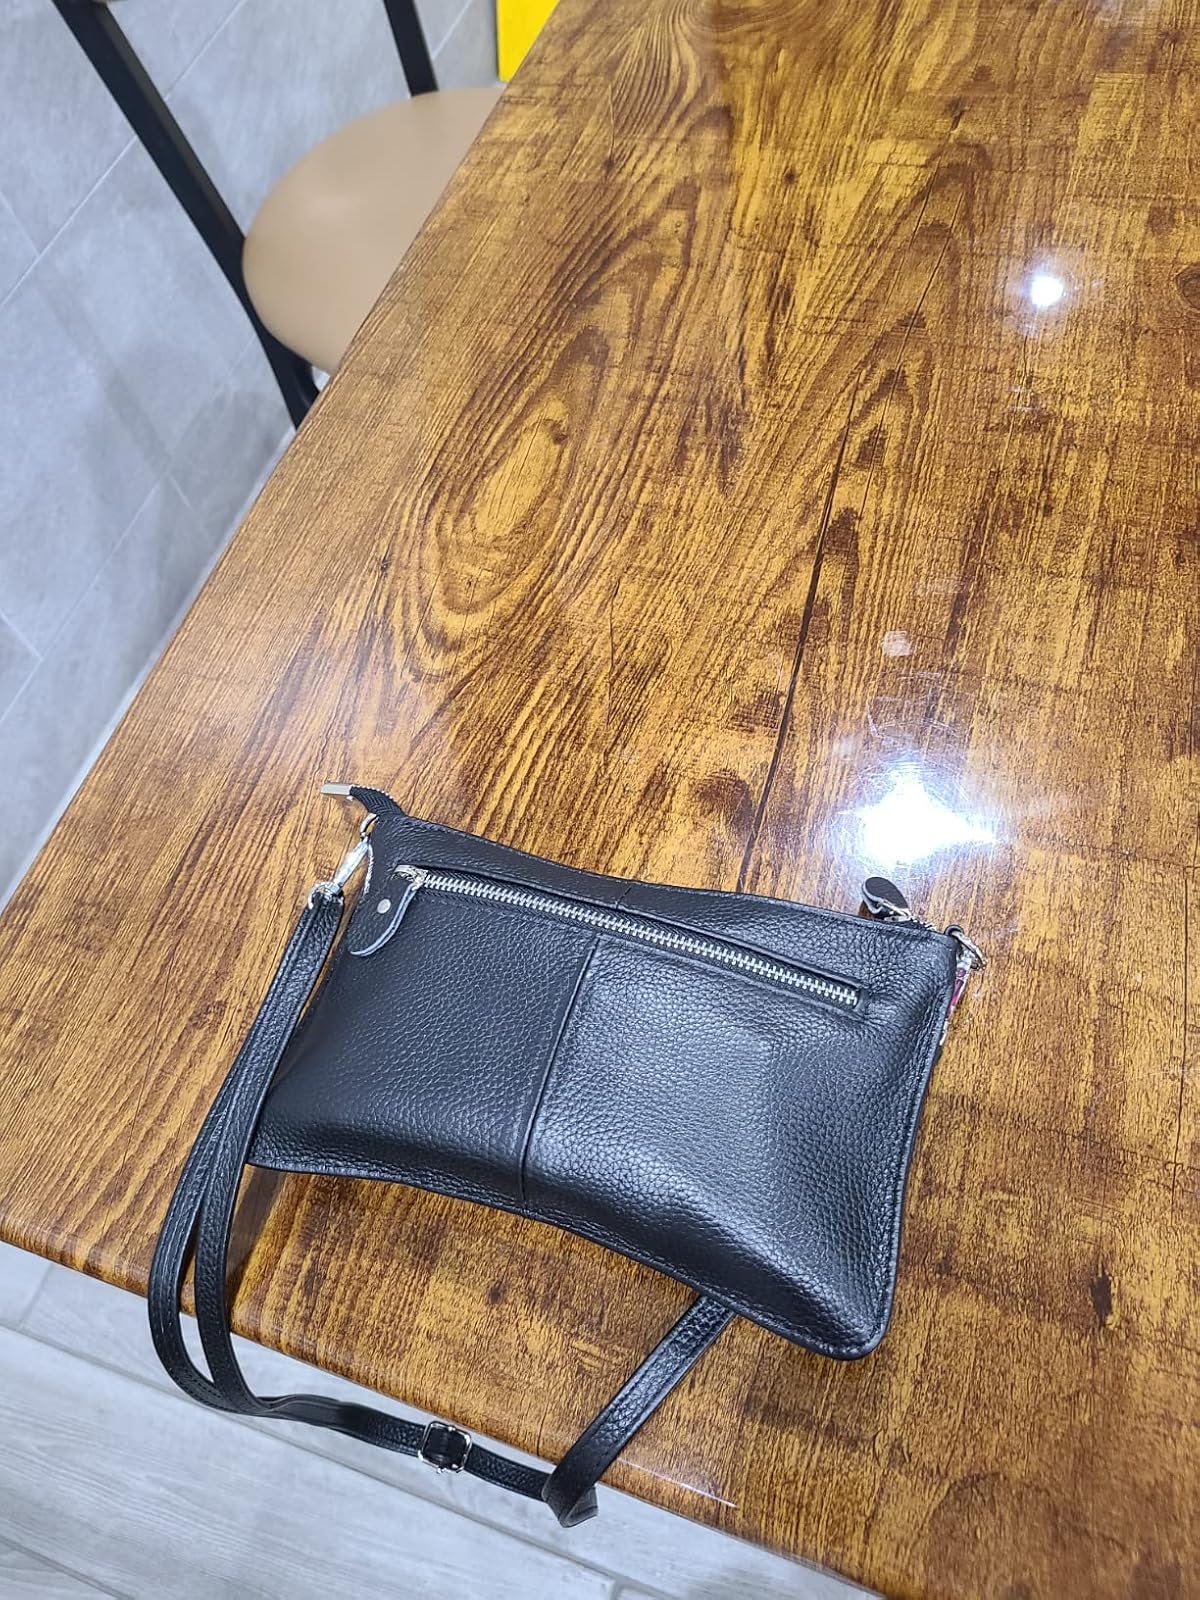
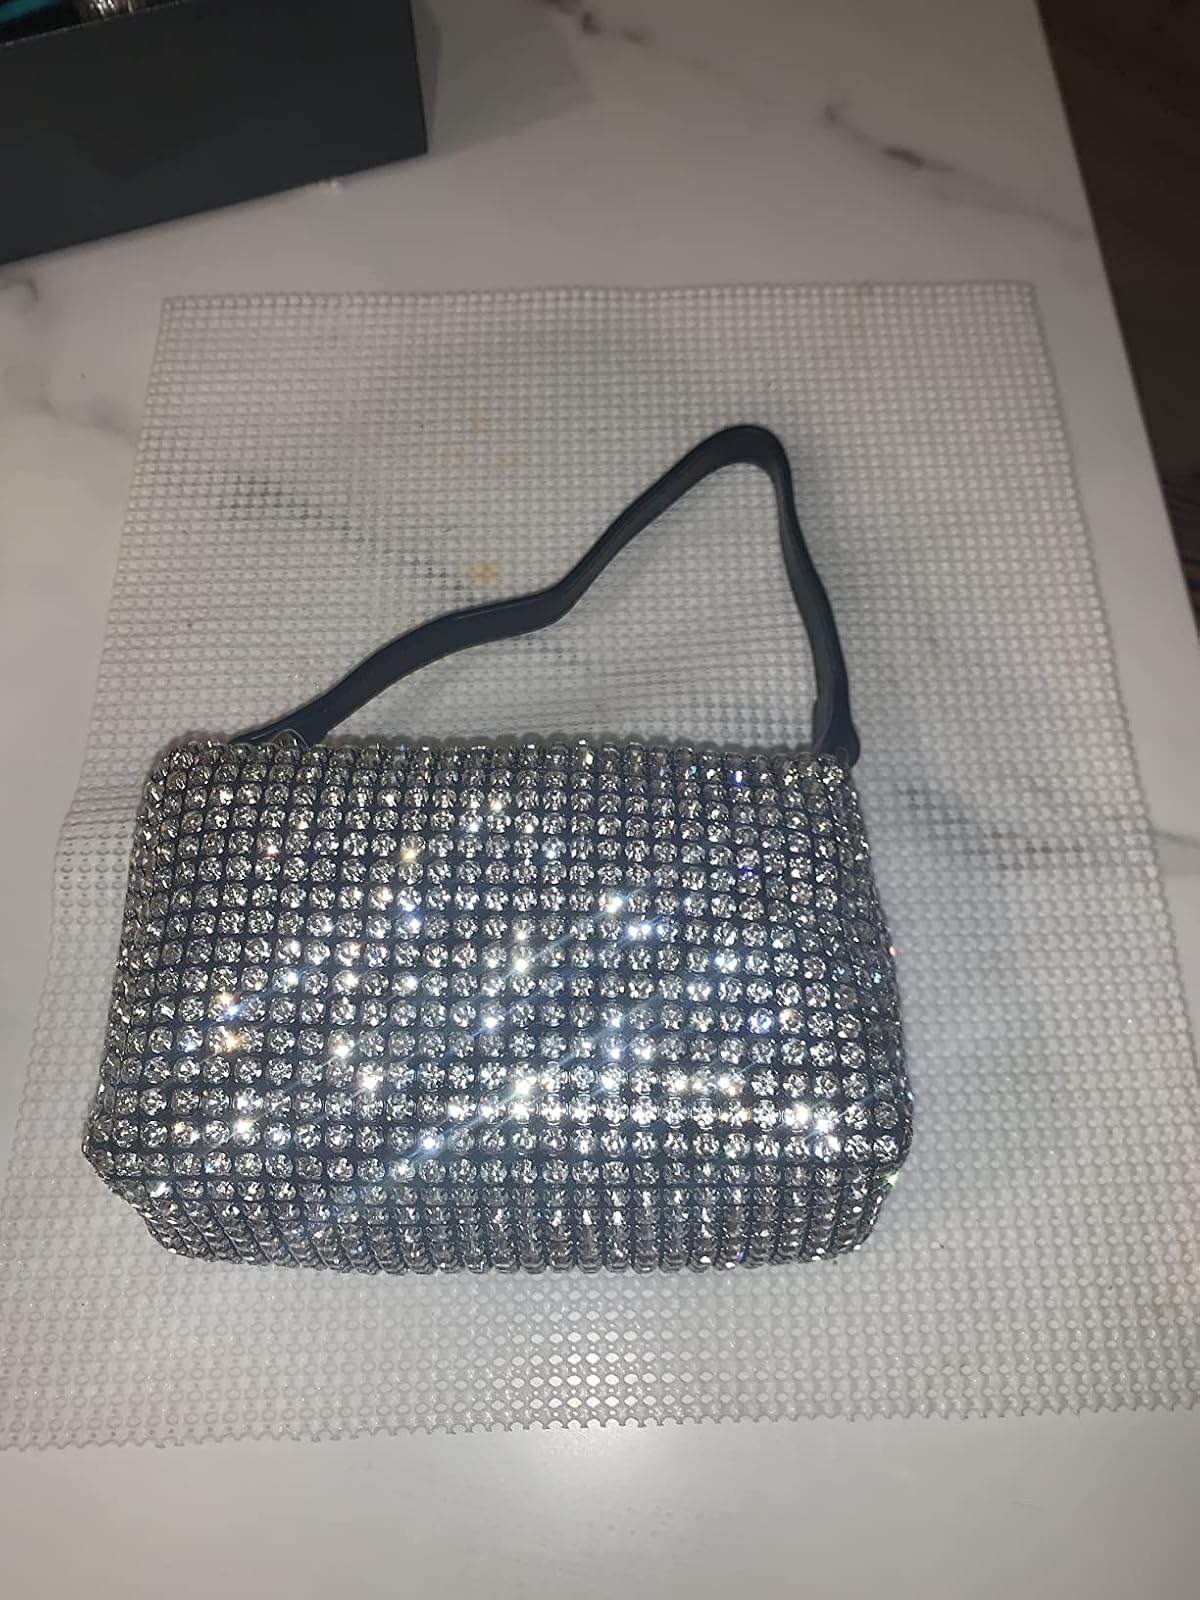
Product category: accessories_handbag
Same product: no